Store Dyrehave

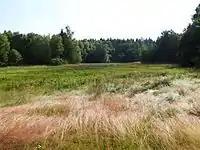
Malte Enghave, a pasture which is again graxed by cattle to keep the area open.

Store Dyrehave comprises of forest, 18.8 hectares of lakes and ponds, 40.8 hectares of marshland, 21.6 hectares of plains and 9.8 hectares of meadows. Deciduous trees dominate the periphery of the forest, with beech as the most common species, covering 414.8 hectares, while oak trees cover 132 hectares and other deciduous trees cover 120 hectares. Mainly found in the central part of the forest, evergreens cover approximately 364 hectares of which "Picea" species account for 227 hectares. The share of deciduous forest will gradually be increased.